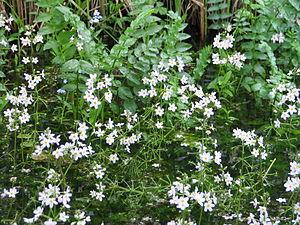
Hottonia palustris est une espèce de plantes aquatiques appelée en français Hottonie des marais ou localement « Millefeuille aquatique », « Millefeuille d'eau ».
L'Ancre est une rivière française du nord du département de la Somme et du Pas-de-Calais, dans la nouvelle région Hauts-de-France, affluent droit du fleuve la Somme. C'est le troisième plus long affluent de la Somme et le quatrième en débit.
La réserve naturelle nationale de Chérine est une réserve naturelle nationale située en Brenne, dans le département de l'Indre.